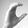
ASL letter: C